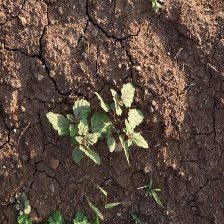
Weed species: Punarnava _(Boerhaavia diffusa)